Boys Republic (band)

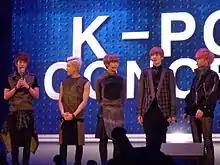
Boys Republic at Lotte World K-POP Concert on November 30th of 2013.

Boys Republic made their debut with the first single, "Party Rock." After its release, the song peaked at No. 1 on iTunes single charts in Indonesia, Philippines, Singapore, and Thailand. On June 2, the group performed on their very first stage in front of a crowd of nearly 20,000 local K-POP fans in Japan at the K-POP Festival 2013 Live in Kumamoto. In the months of June and July, SBS MTV aired the group's eight episode reality show "Rookie King: Boys Republic." They took on their second endorsement and became the new face of Michiko London Koshino 2013.